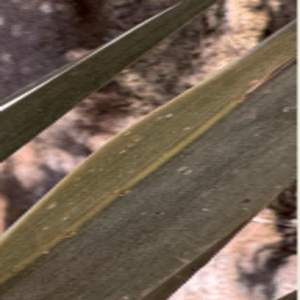
Label: Rachis Blight